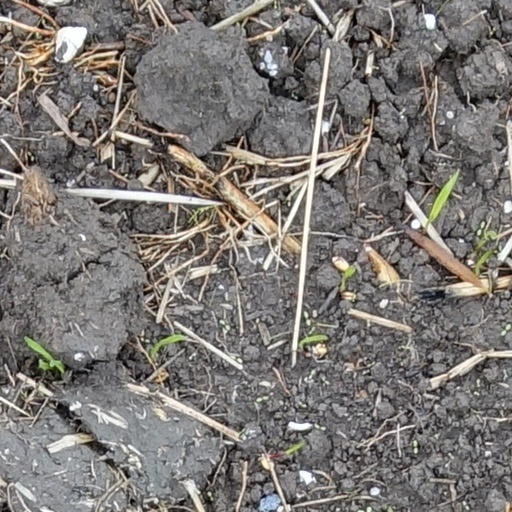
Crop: wheat